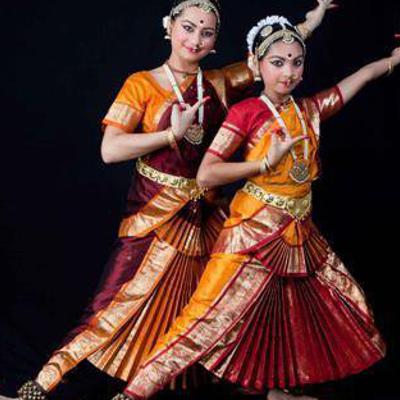
Dance form: bharatanatyam